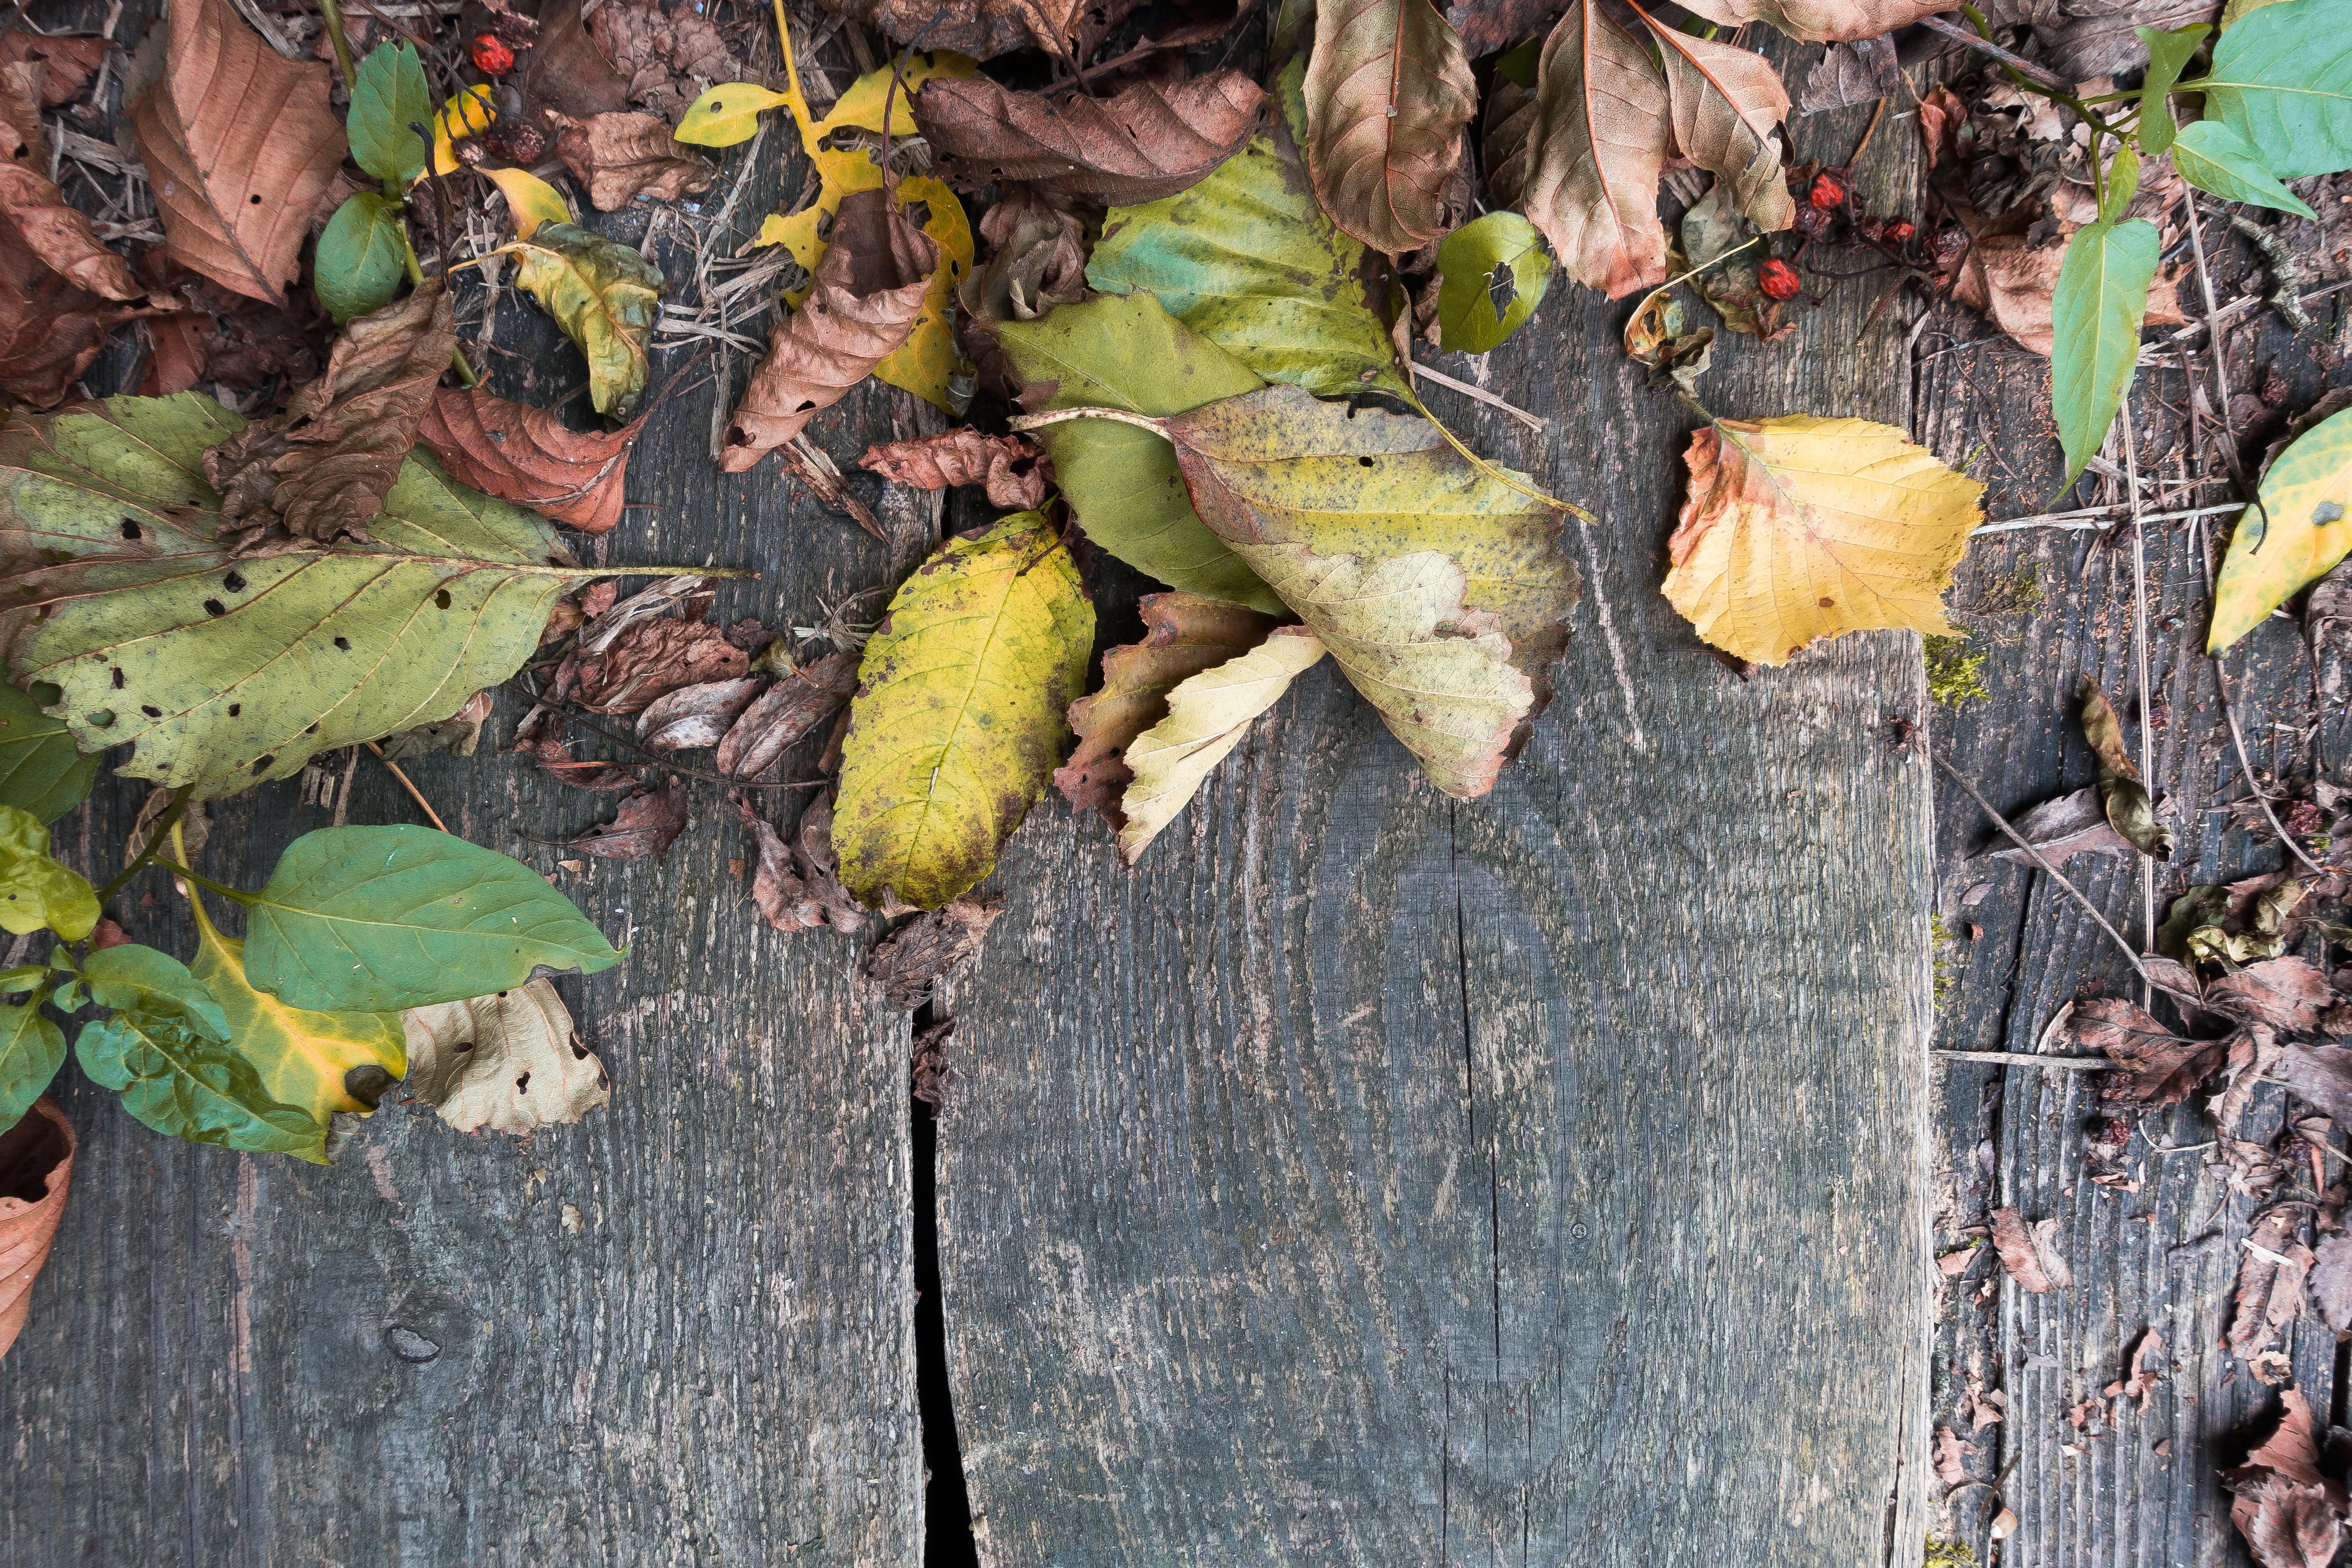
tree, plant, wood, plank, leaf, flower, wildlife, web, produce, autumn, brown, botany, colorful, flora, season, fauna, leaves, fall color, fall foliage, golden autumn, autumn colours, beech, alder, withers, text box